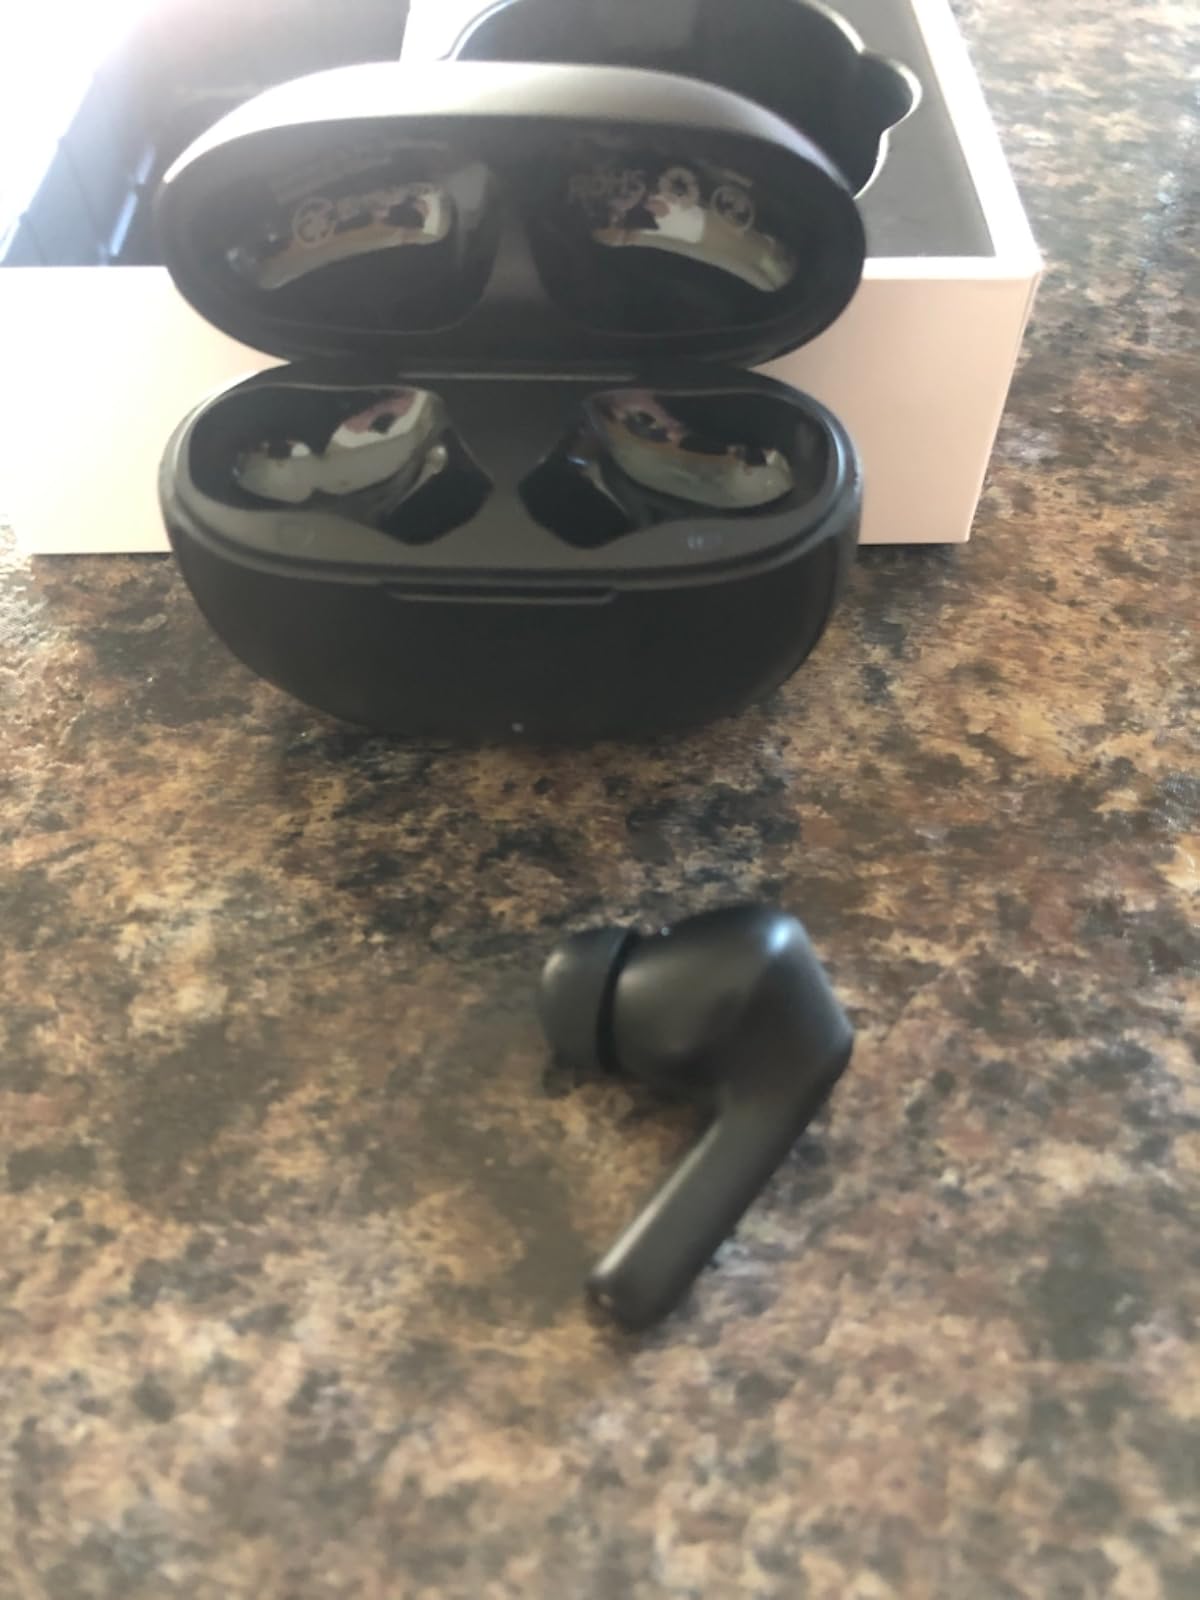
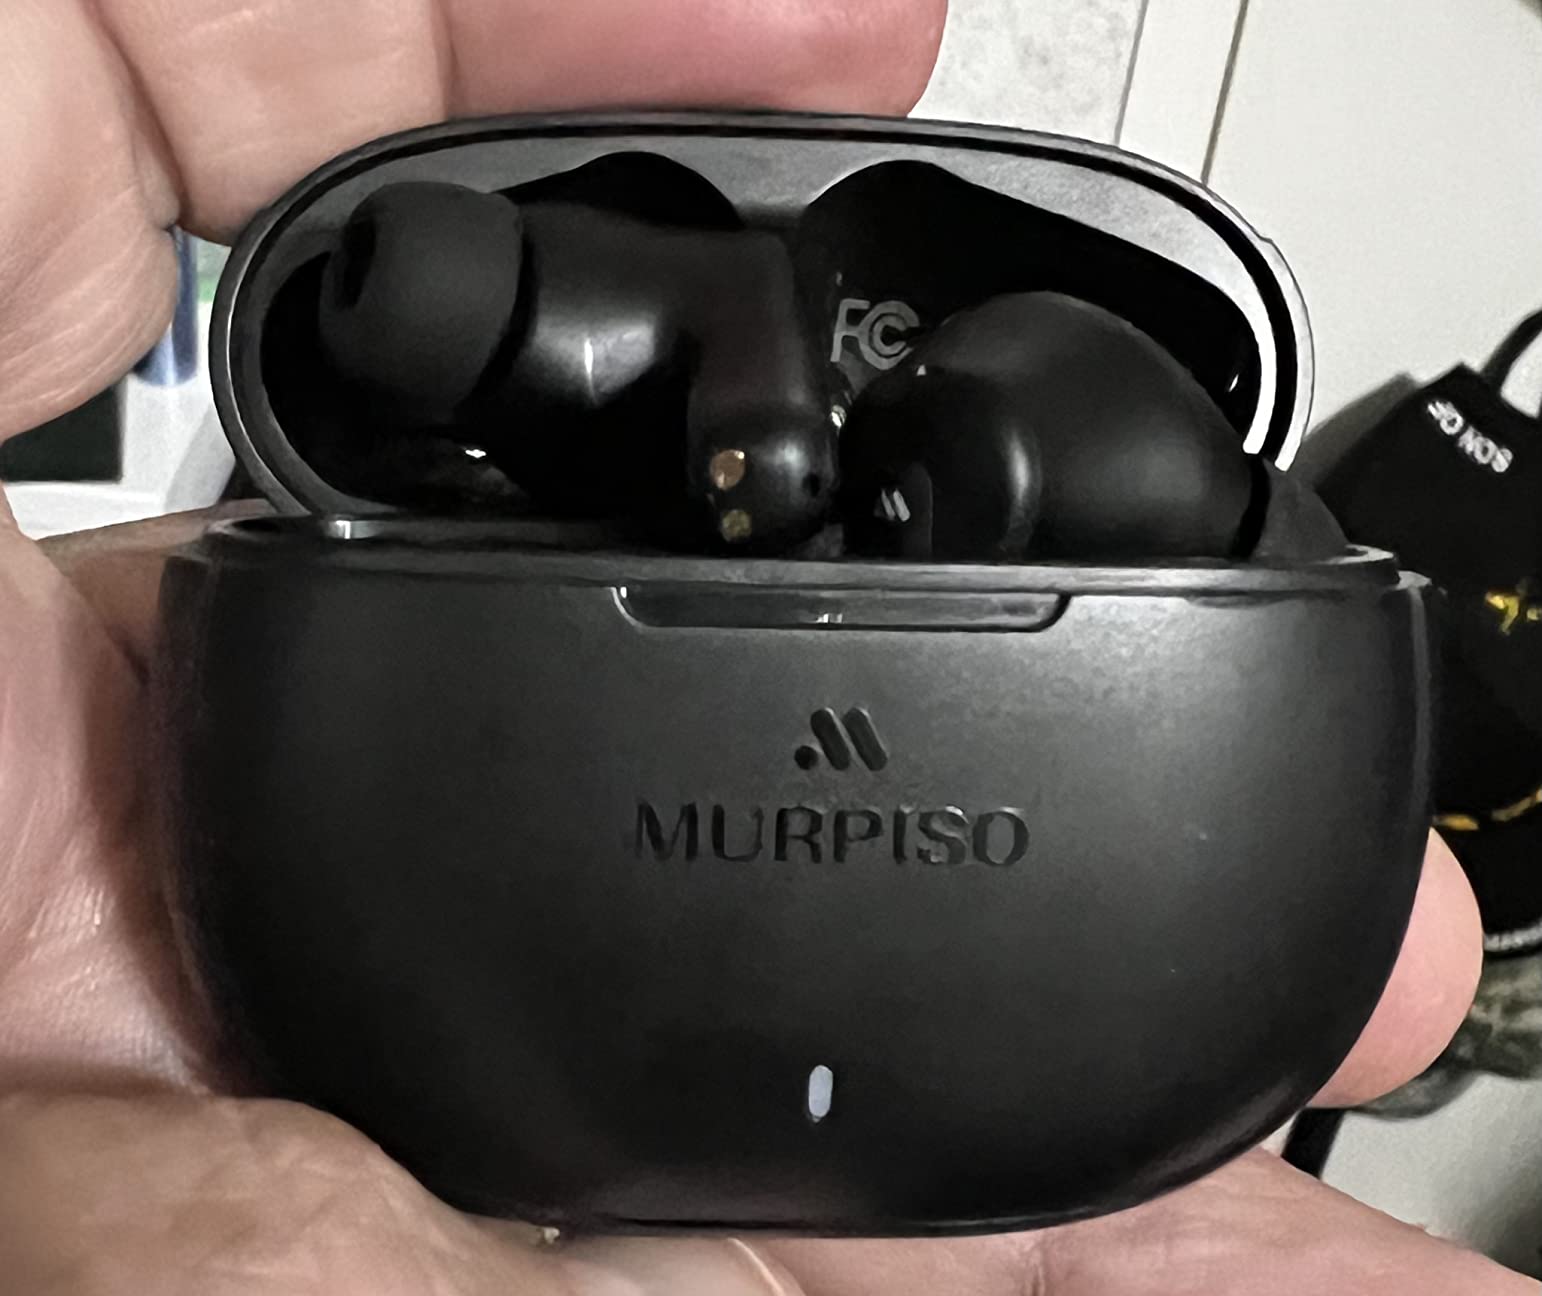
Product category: earbuds
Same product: yes